Camouflage

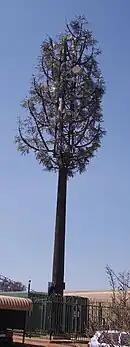
Cellphone tower disguised as a tree

Hunters of game have long made use of camouflage in the form of materials such as animal skins, mud, foliage, and green or brown clothing to enable them to approach wary game animals. Field sports such as driven grouse shooting conceal hunters in hides (also called blinds or shooting butts). Modern hunting clothing makes use of fabrics that provide a disruptive camouflage pattern; for example, in 1986 the hunter Bill Jordan created cryptic clothing for hunters, printed with images of specific kinds of vegetation such as grass and branches.